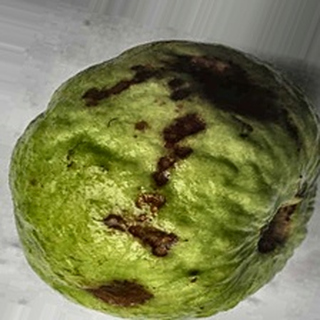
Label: guava_anthracnose